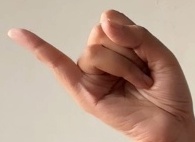
ASL sign: J